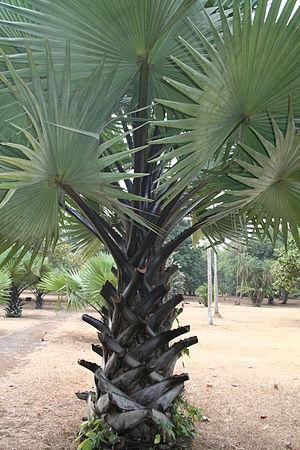
Le delta intérieur du Niger est une région naturelle du Mali s'étendant sur 64 000 km², entre les 4ᵉ et 6ᵉ degrés Ouest et les 13ᵉ et 16ᵉ degrés Nord, entre les villes de Djenné et Tombouctou.
Borassus aethiopum est une espèce de palmiers de genre Borassus d'Afrique. Communément appelé le palmier rônier, il est répandu dans une grande partie de l'Afrique tropicale allant du Sénégal vers l'Éthiopie à l'est et l'Afrique du Sud au sud. Bien que peu présent dans les zones forestières d'Afrique centrale et les régions désertiques comme le Sahara et la Namibie, ce palmier pousse en outre dans au Nord-ouest de Madagascar et aux Comores.